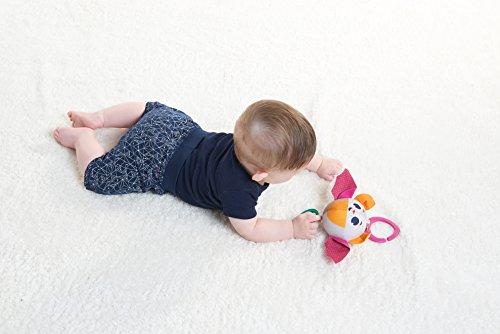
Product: Tiny Love Oscar The Bat Rattle Toy
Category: Toys & Games | Baby & Toddler Toys | Rattles & Plush Rings
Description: TINY LOVE PROMISE - At Tiny Love, we help parents to encourage their baby's development by inspiring Moments of Wonder that they can share together.
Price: $7.99